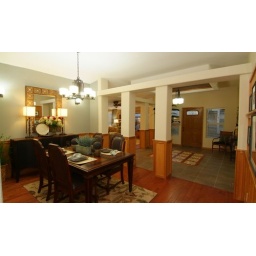
View from kitchen looking towards front door. Hardwood floor in kitchen, tile in foyer.